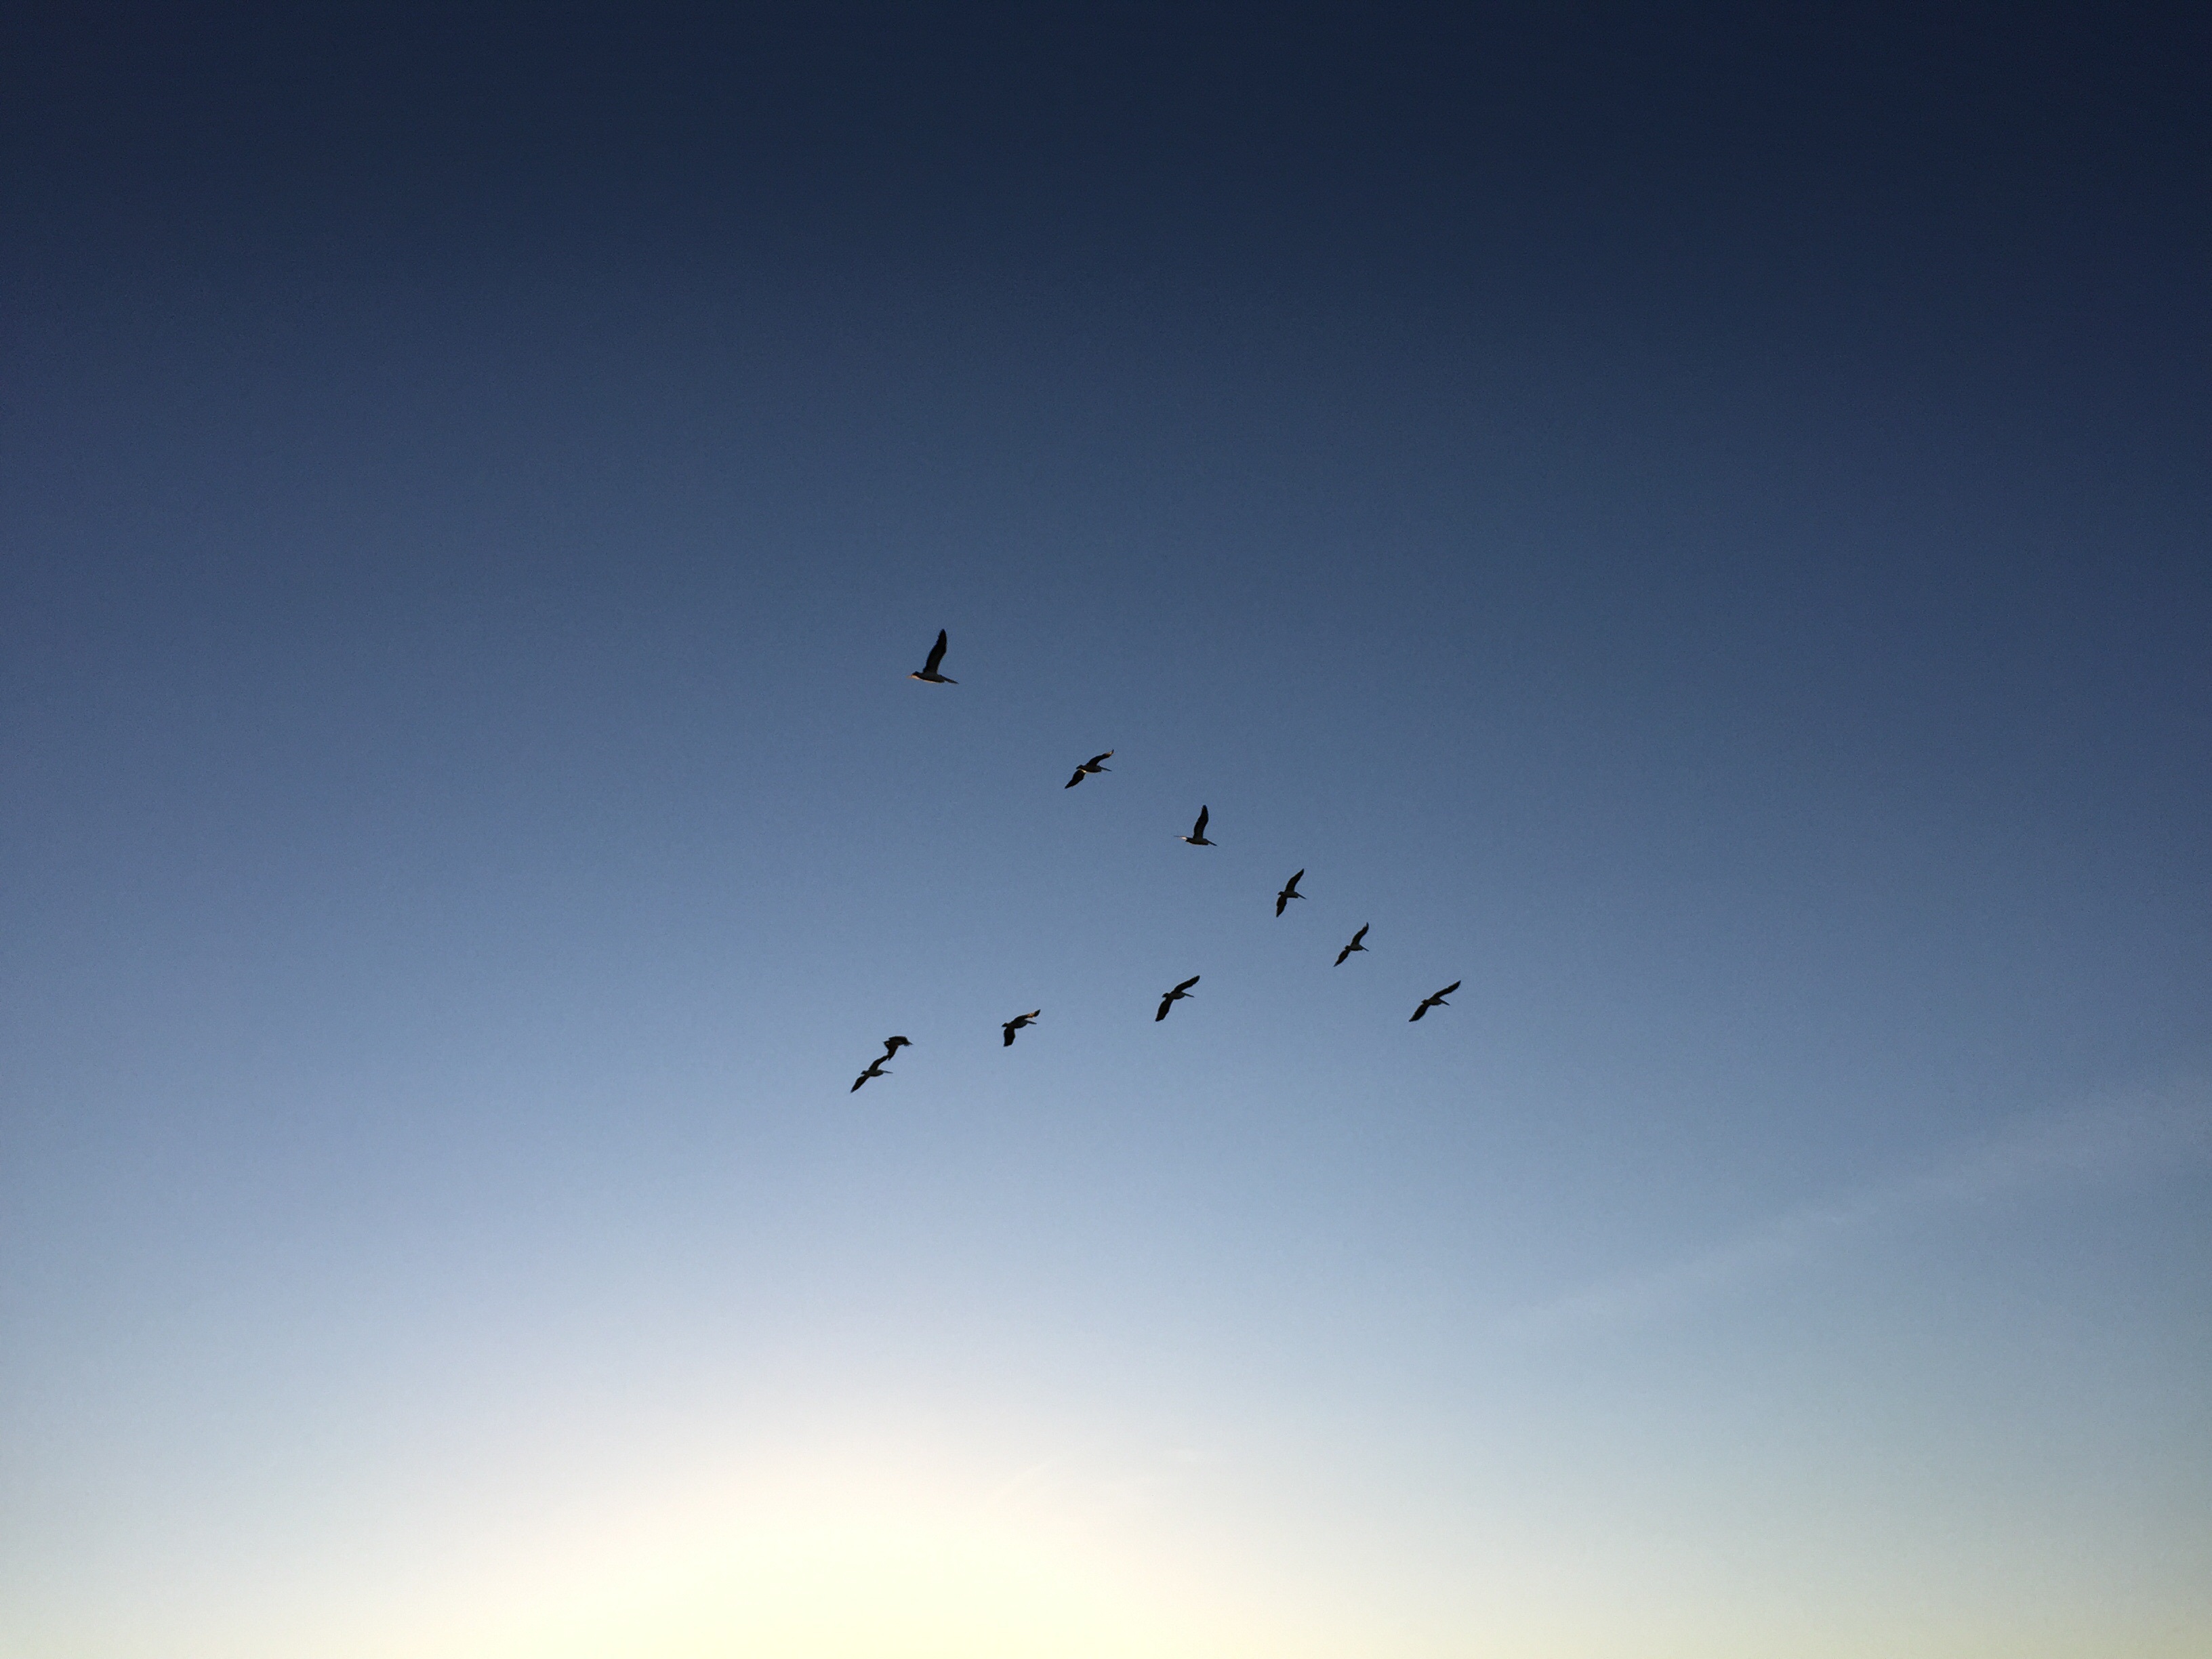
horizon, bird, wing, sky, flock, formation, line, flight, birds, bright, bird migration, atmosphere of earth, animal migration